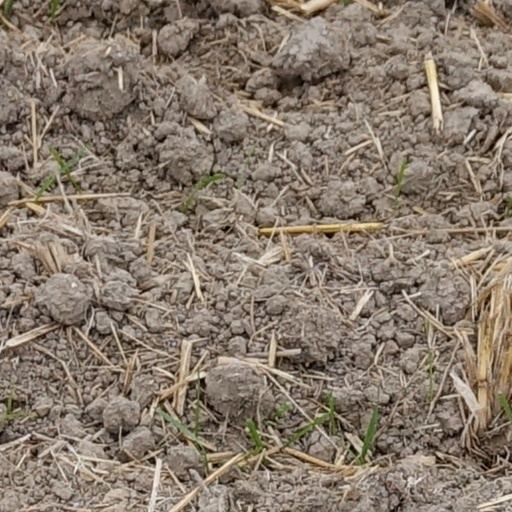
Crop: wheat